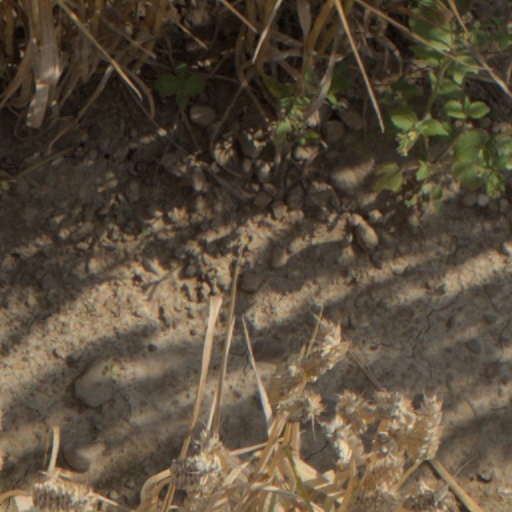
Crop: wheat